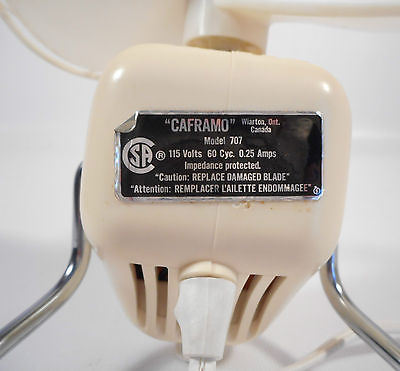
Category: fan